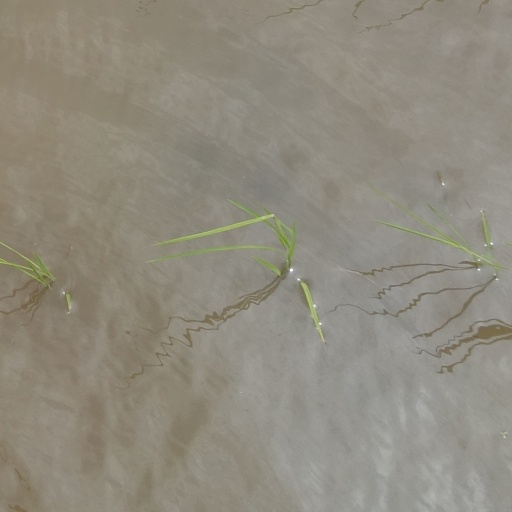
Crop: rice